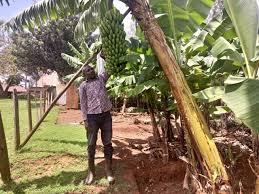
Baba huyu anataka kujuna ndizi Kwa shamba ambazo ni mpiji pado anaeza sichemusha ama kukula pia anawesa siweka Hadi sihive ndoo awesee kutumia amenyorosha mikono anataka kusitoa hii miti imefinjika na ni kama inataka kuanguka Kuna mbao imetumika kufanya isianguke.